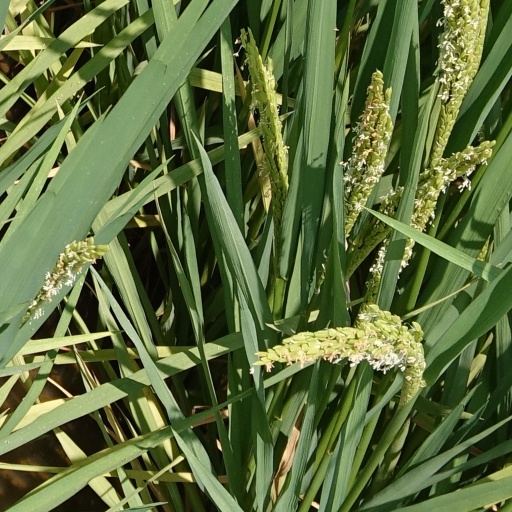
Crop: rice